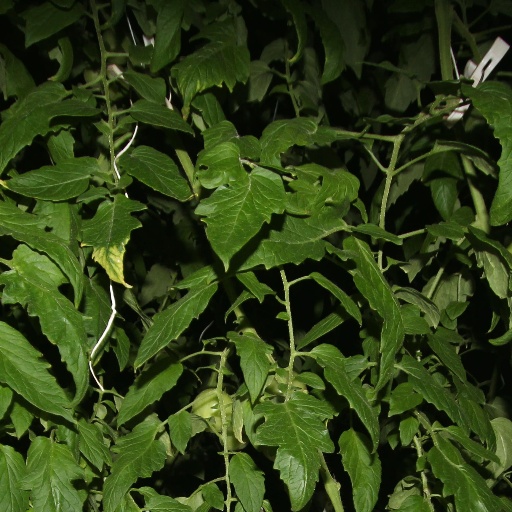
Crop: tomato